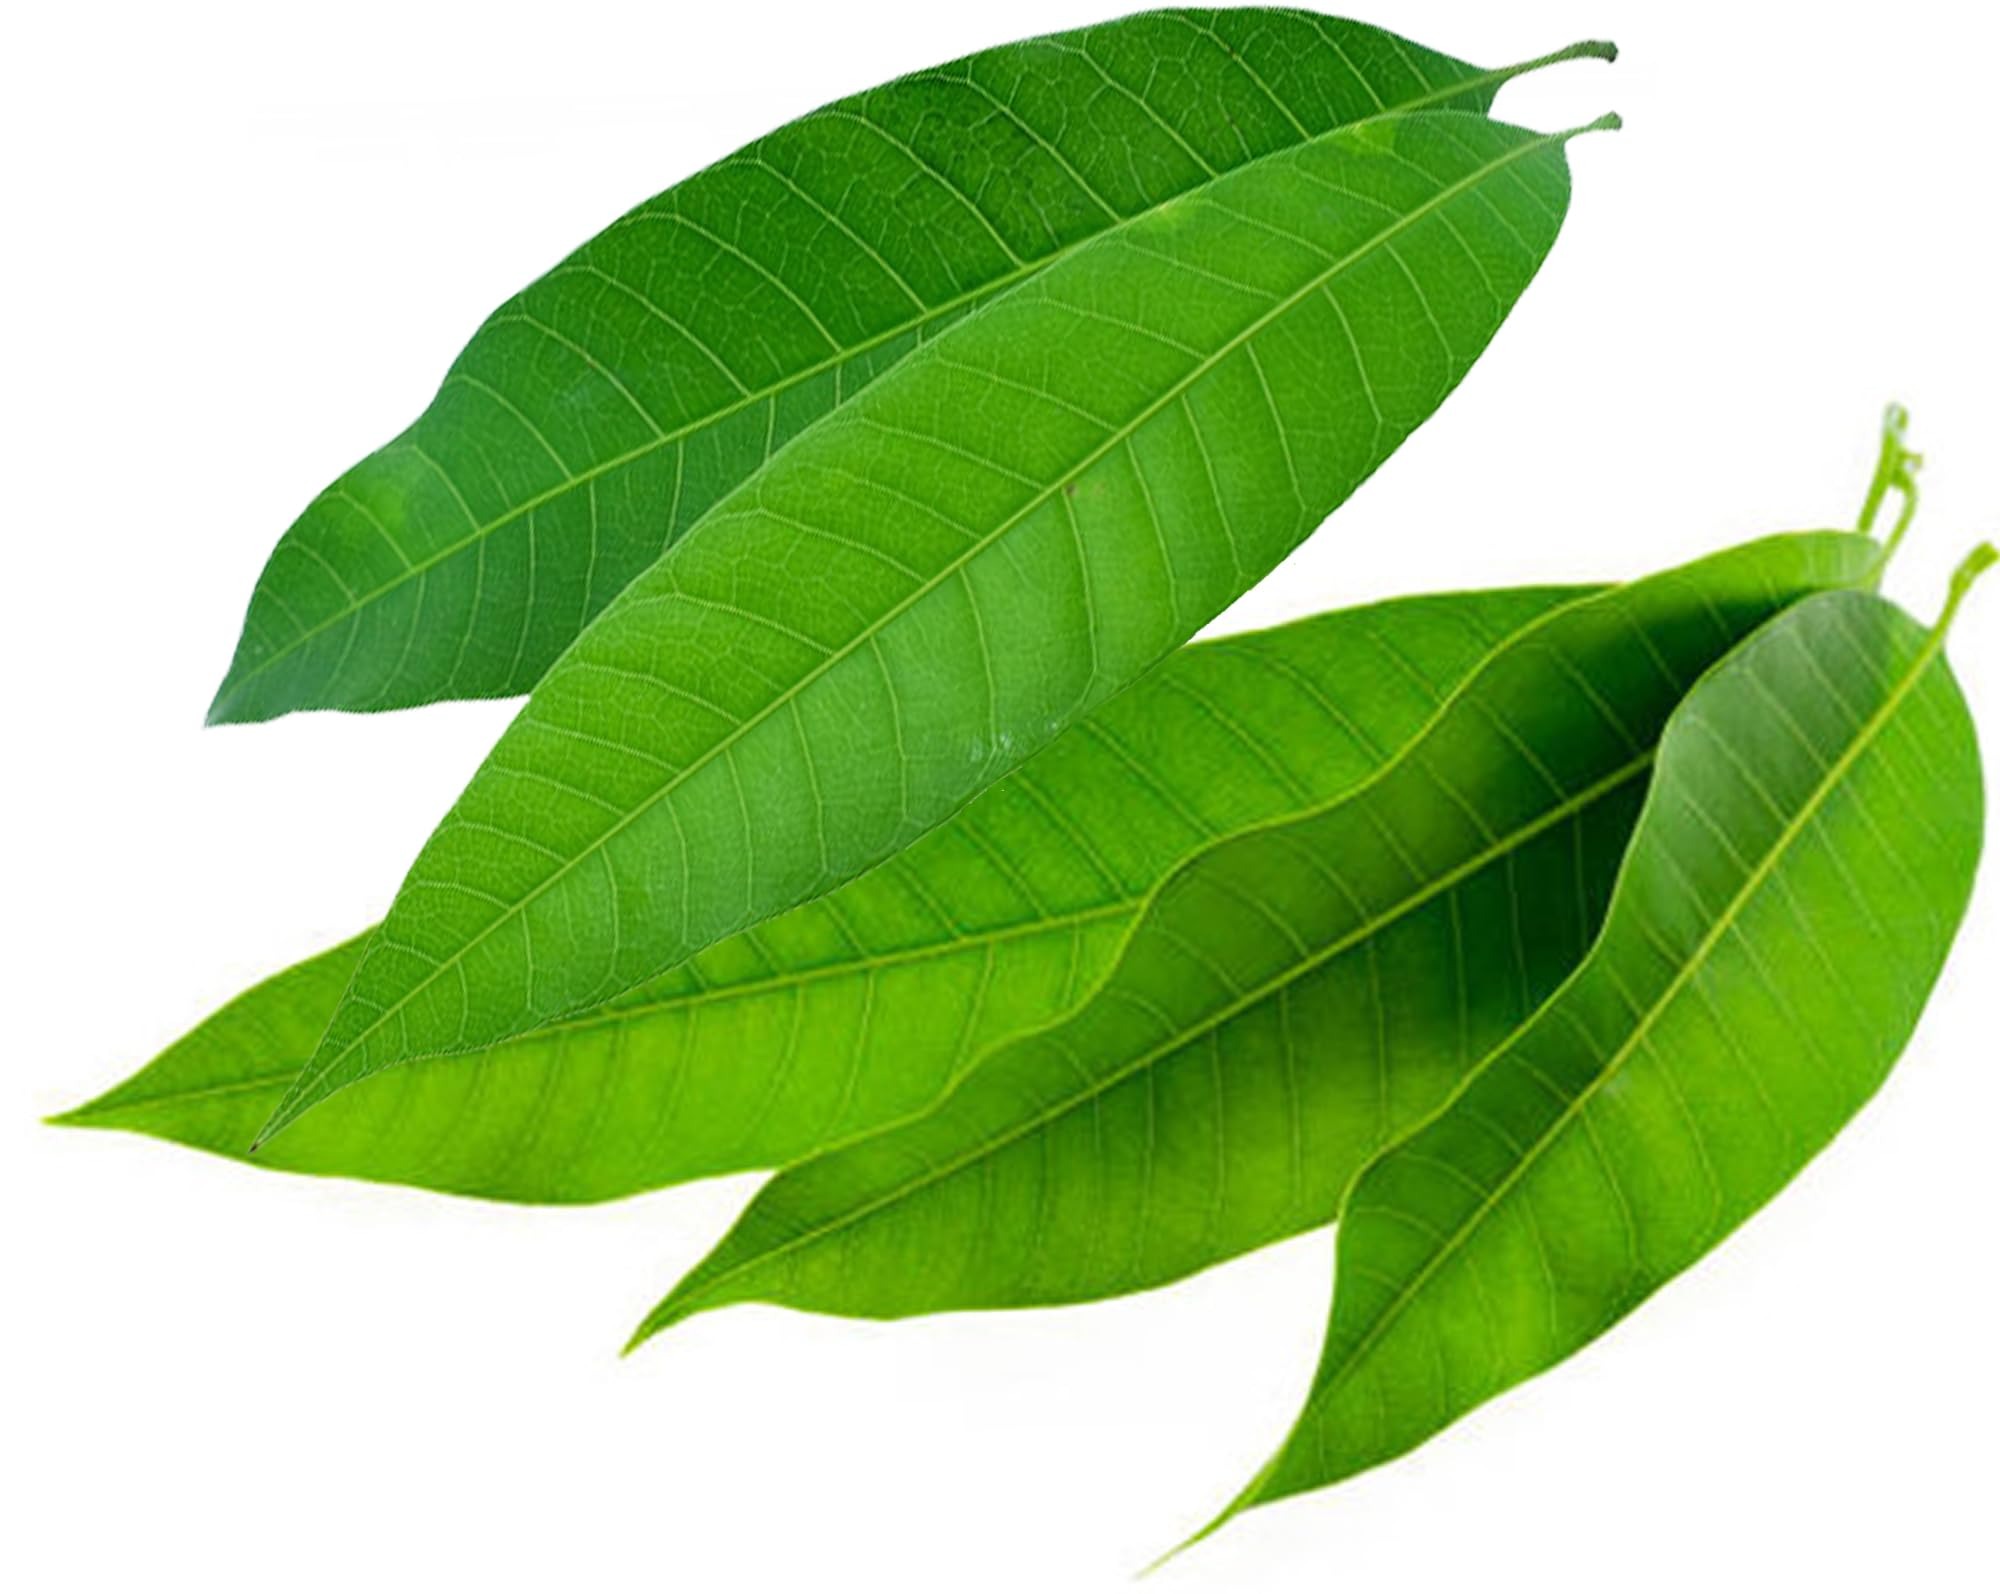
Item Name: Rani Fresh Mango Leaves (5 Leaves) ~ All Natural | Vegan | Gluten Friendly | NON-GMO | Product of USA
Bullet Point 1: You'll LOVE our Fresh Mango Leaves by Rani Brand--Here's Why:
Bullet Point 2: 🌿SPECIAL NOTE: These are fresh leaves, they have 3-5 days shelf life, maximum 7 days. Keep Refrigerated.
Bullet Point 3: 🌿FRESH MAKES IT TASTIER! These leaves are grown in in the USA, we don't pick them off the plant until you order them!
Bullet Point 4: 🌿Packed in a breathable barrier Plastic Bag, guaranteed to arrive to you in good condition! Rani is a USA based company selling spices for over 40 years, buy with confidence!
Bullet Point 5: 🌿Contains 5 Pieces of Fresh Mango Leaves. Used in Indian Cooking, Chutney's, Curries & Ayurvedic Medicine.
Product Description: Fresh mango leaves are the leaves harvested directly from the mango tree (Mangifera indica), the same tree that produces the popular tropical fruit known as mangoes. These leaves are typically green, glossy, and have an elongated shape with a pointed tip. In some cuisines, fresh mango leaves are used to impart a subtle aroma to foods. They are often added to rice dishes, curries, or pickles during the cooking process. Dishes may be wrapped in mango leaves before cooking to add flavor.
Value: 5.0
Unit: Count

Price: 6.99